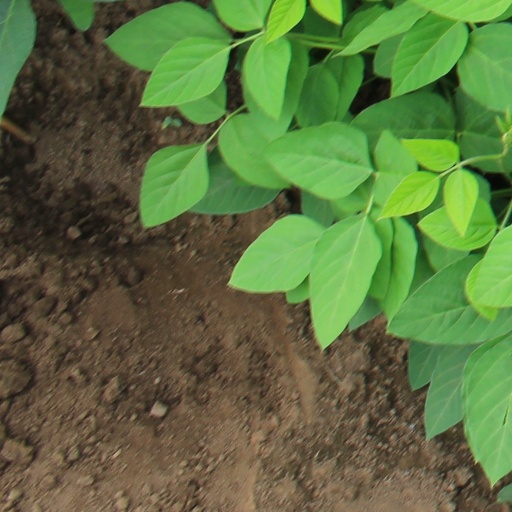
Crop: soybean